Afro-Asians in South Asia

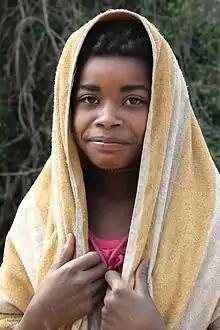
A Sheedi girl in Gujarat, India

Afro-Asians (or African Asians) are African communities that have been living on the Indian subcontinent for centuries and have settled in countries such as India, Pakistan, and Sri Lanka.